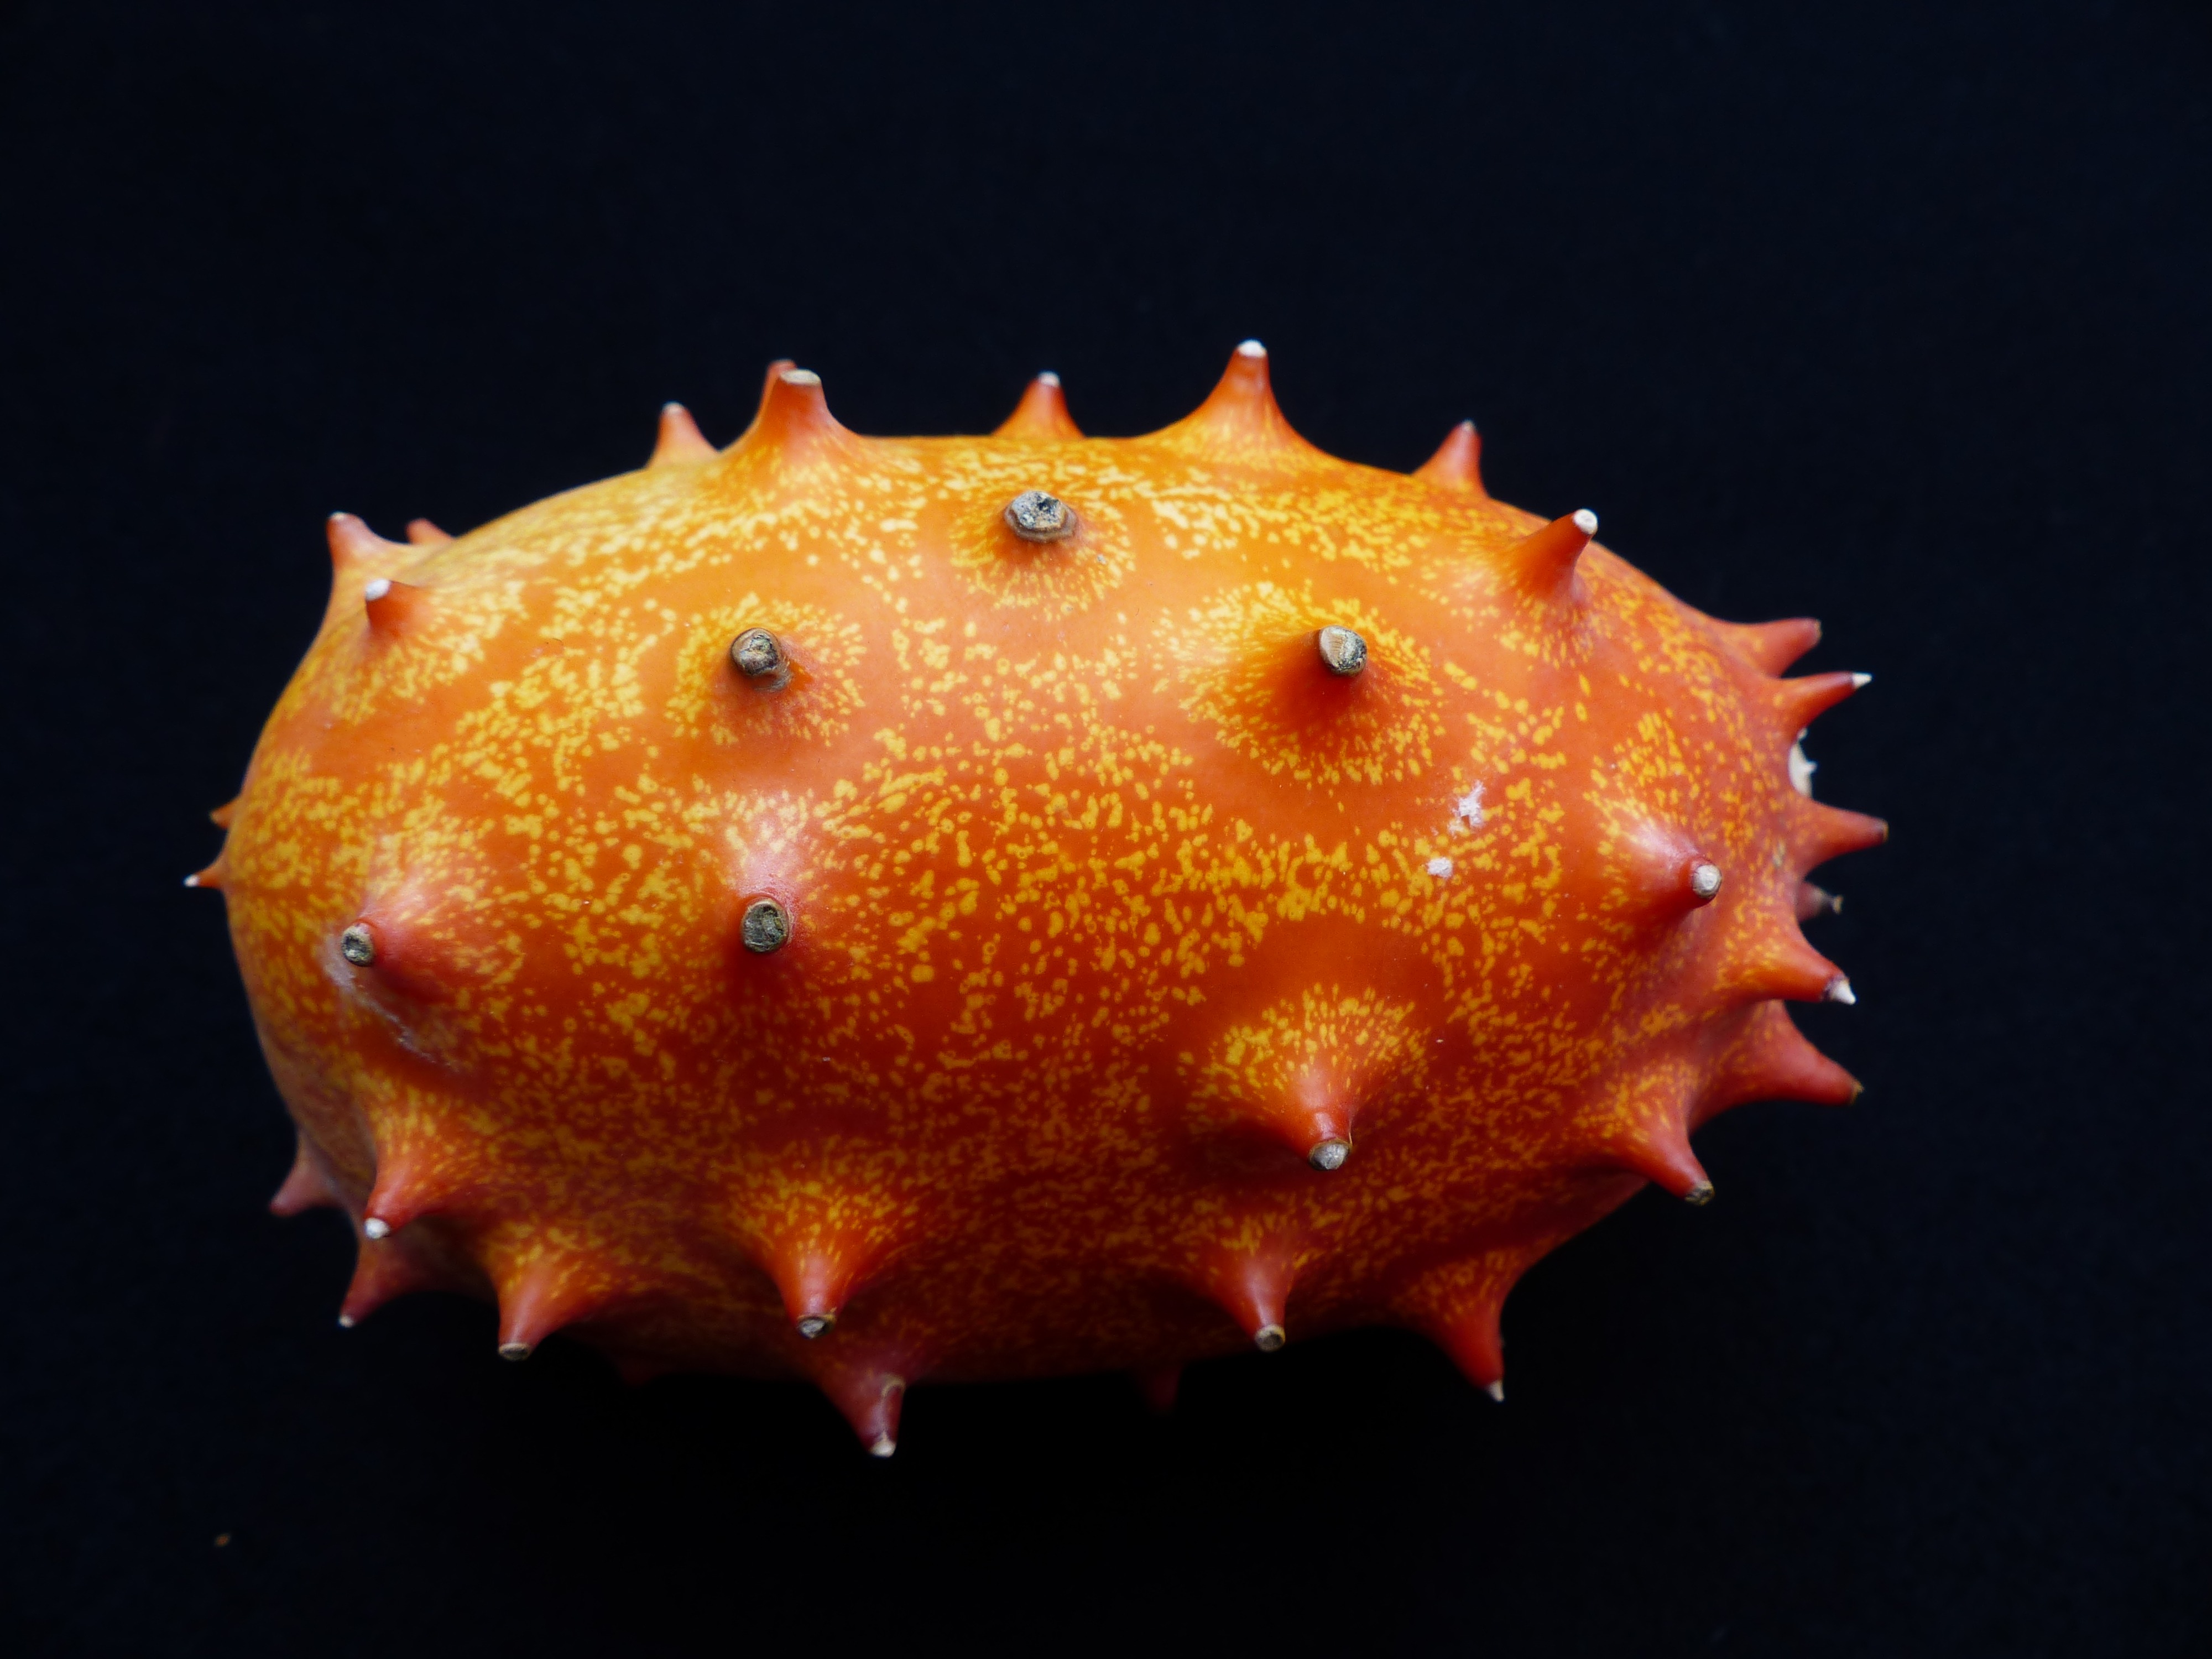
prickly, plant, fruit, leaf, orange, food, produce, tropical, pumpkin, yellow, eat, cook, close up, choose, exotic, vitamins, macro photography, cucurbitaceae, flowering plant, kiwano, land plant, thorns spines and prickles, horn cucumber, horn melon, cucumis metuliferus